Antony Norris

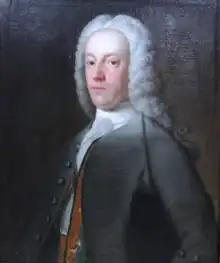

Antony Norris (17 November 1711 – 14 June 1786) was an English lawyer and antiquarian. During many years he compiled a history of east Norfolk.